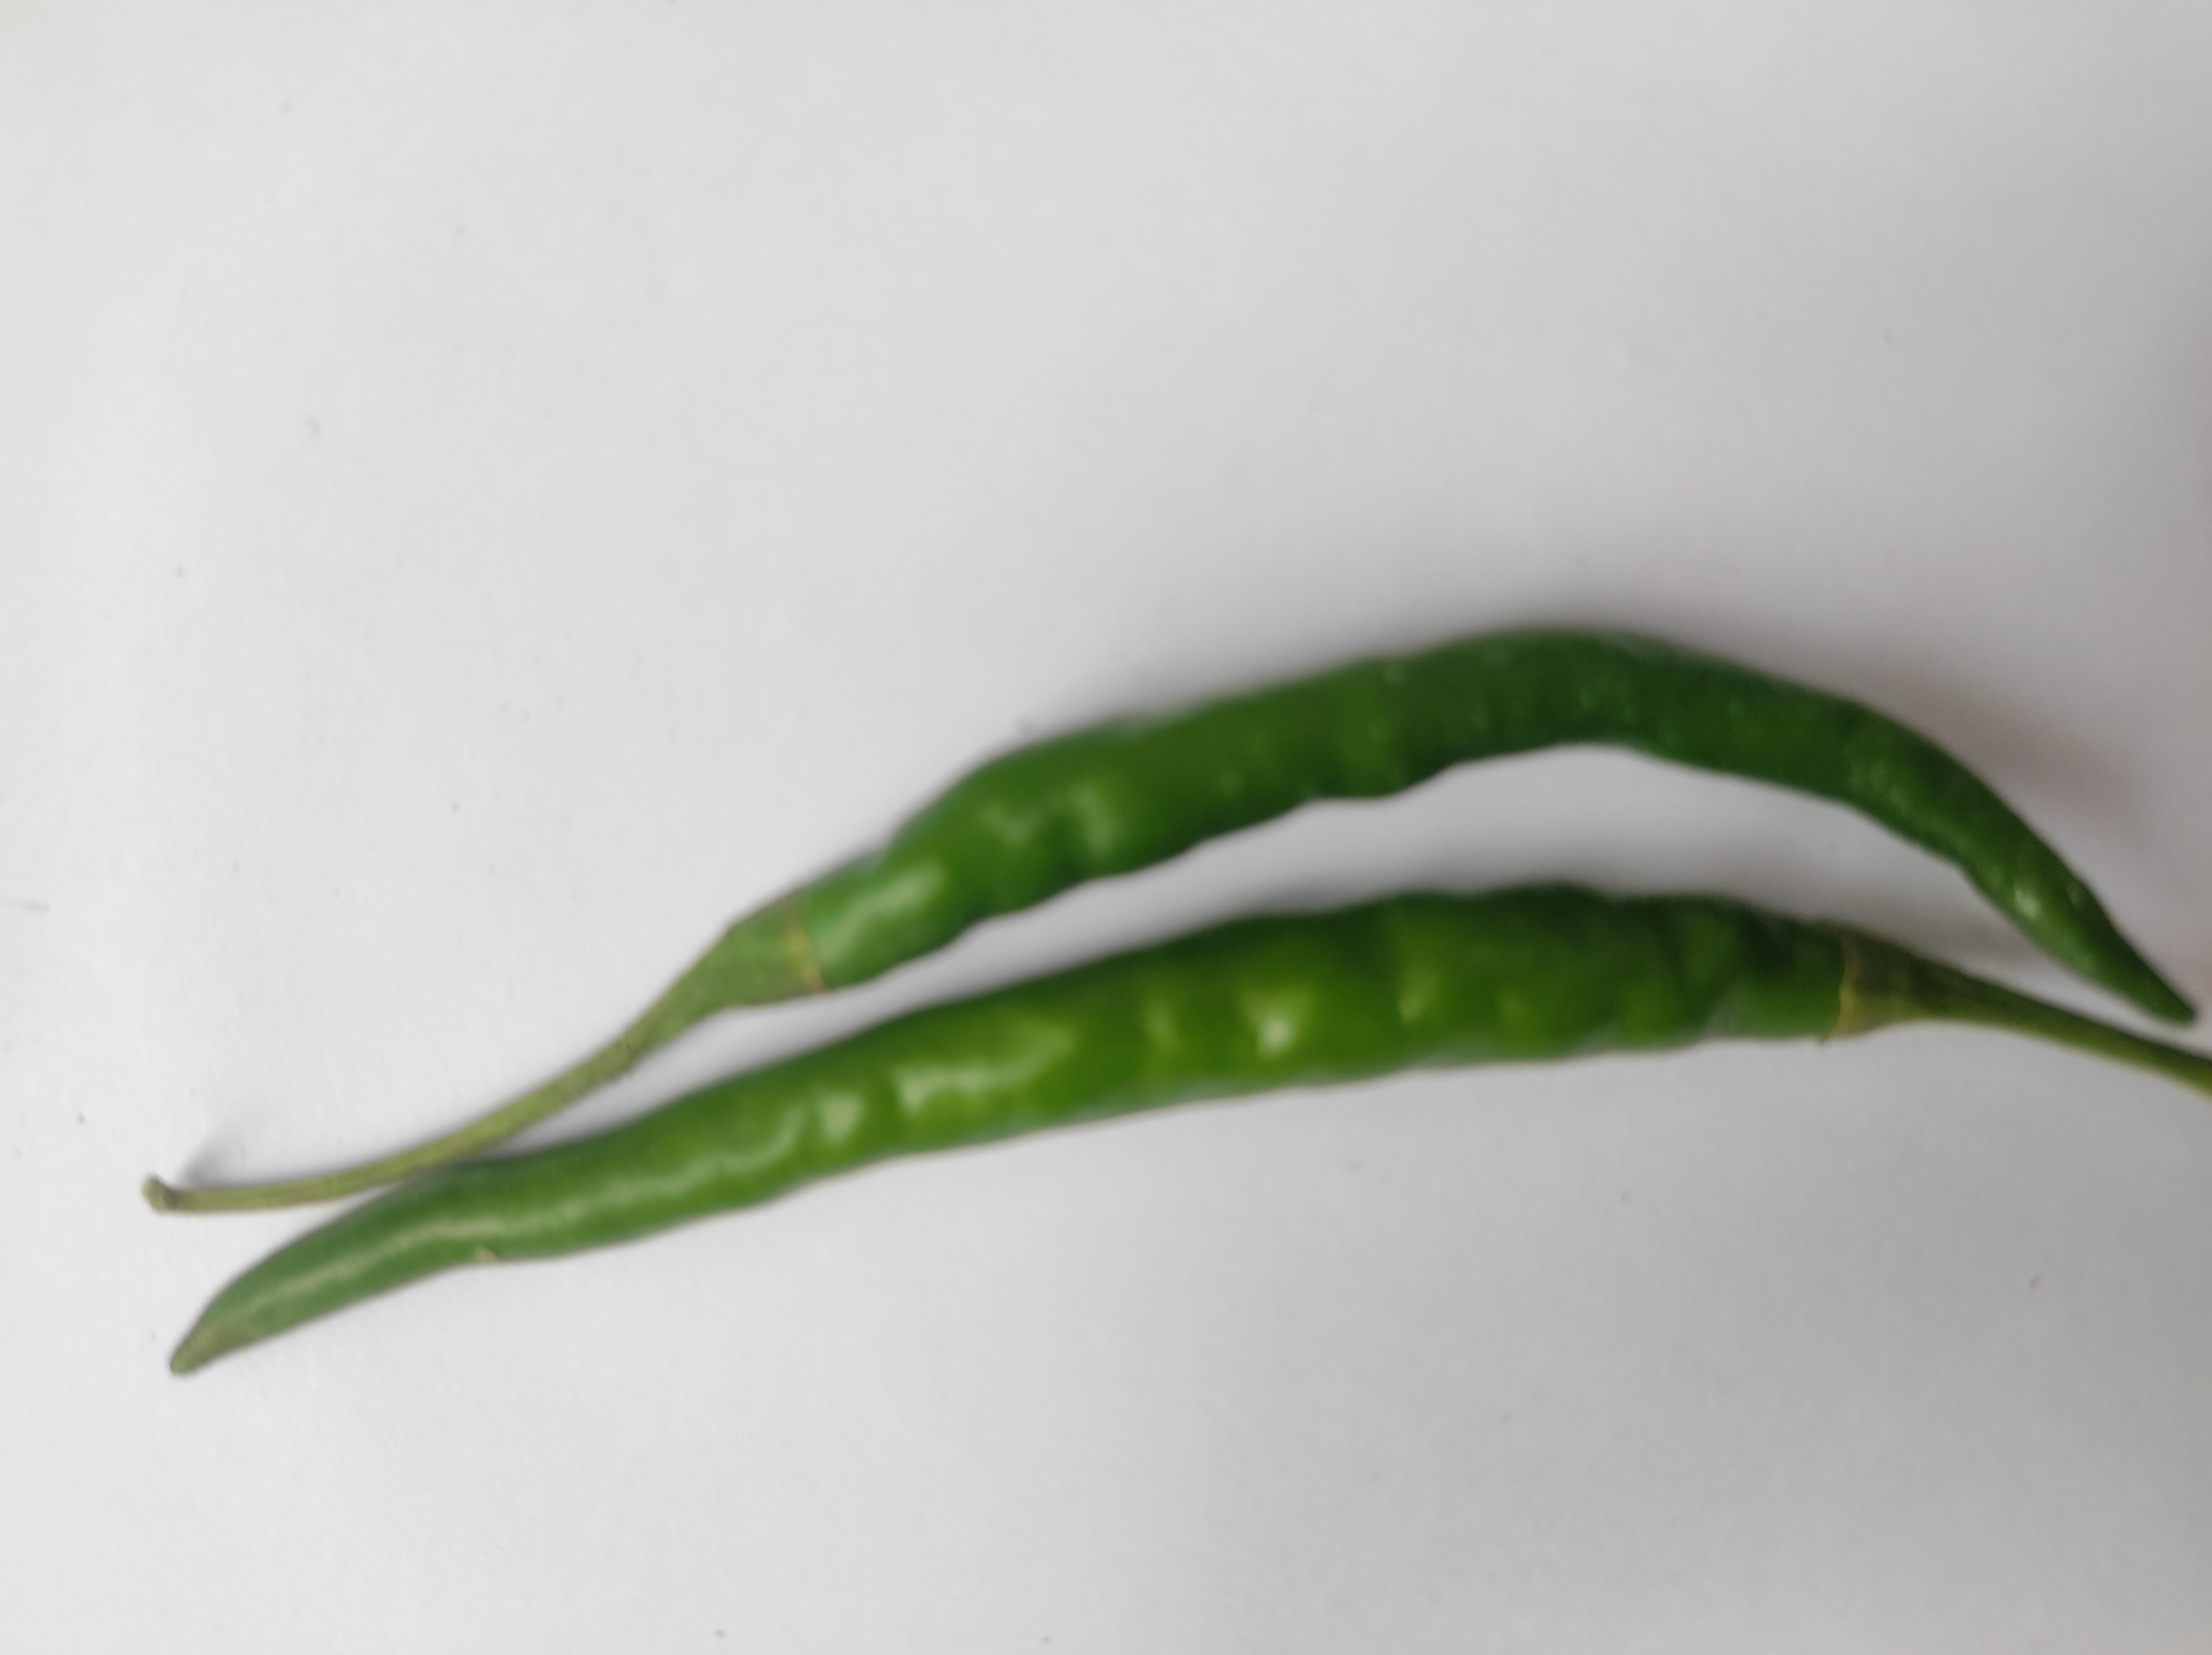
Label: Green Chili